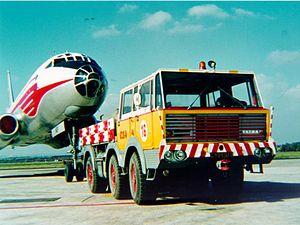
Le Tatra 813 était un camion produit en Tchécoslovaquie par la firme Tatra. La production a commencé en 1967 jusqu'à la mise en service de son successeur, le T815, en 1982. Ce puissant camion a eu une utilisation polyvalente, tant dans le domaine civil que pour les forces armées.